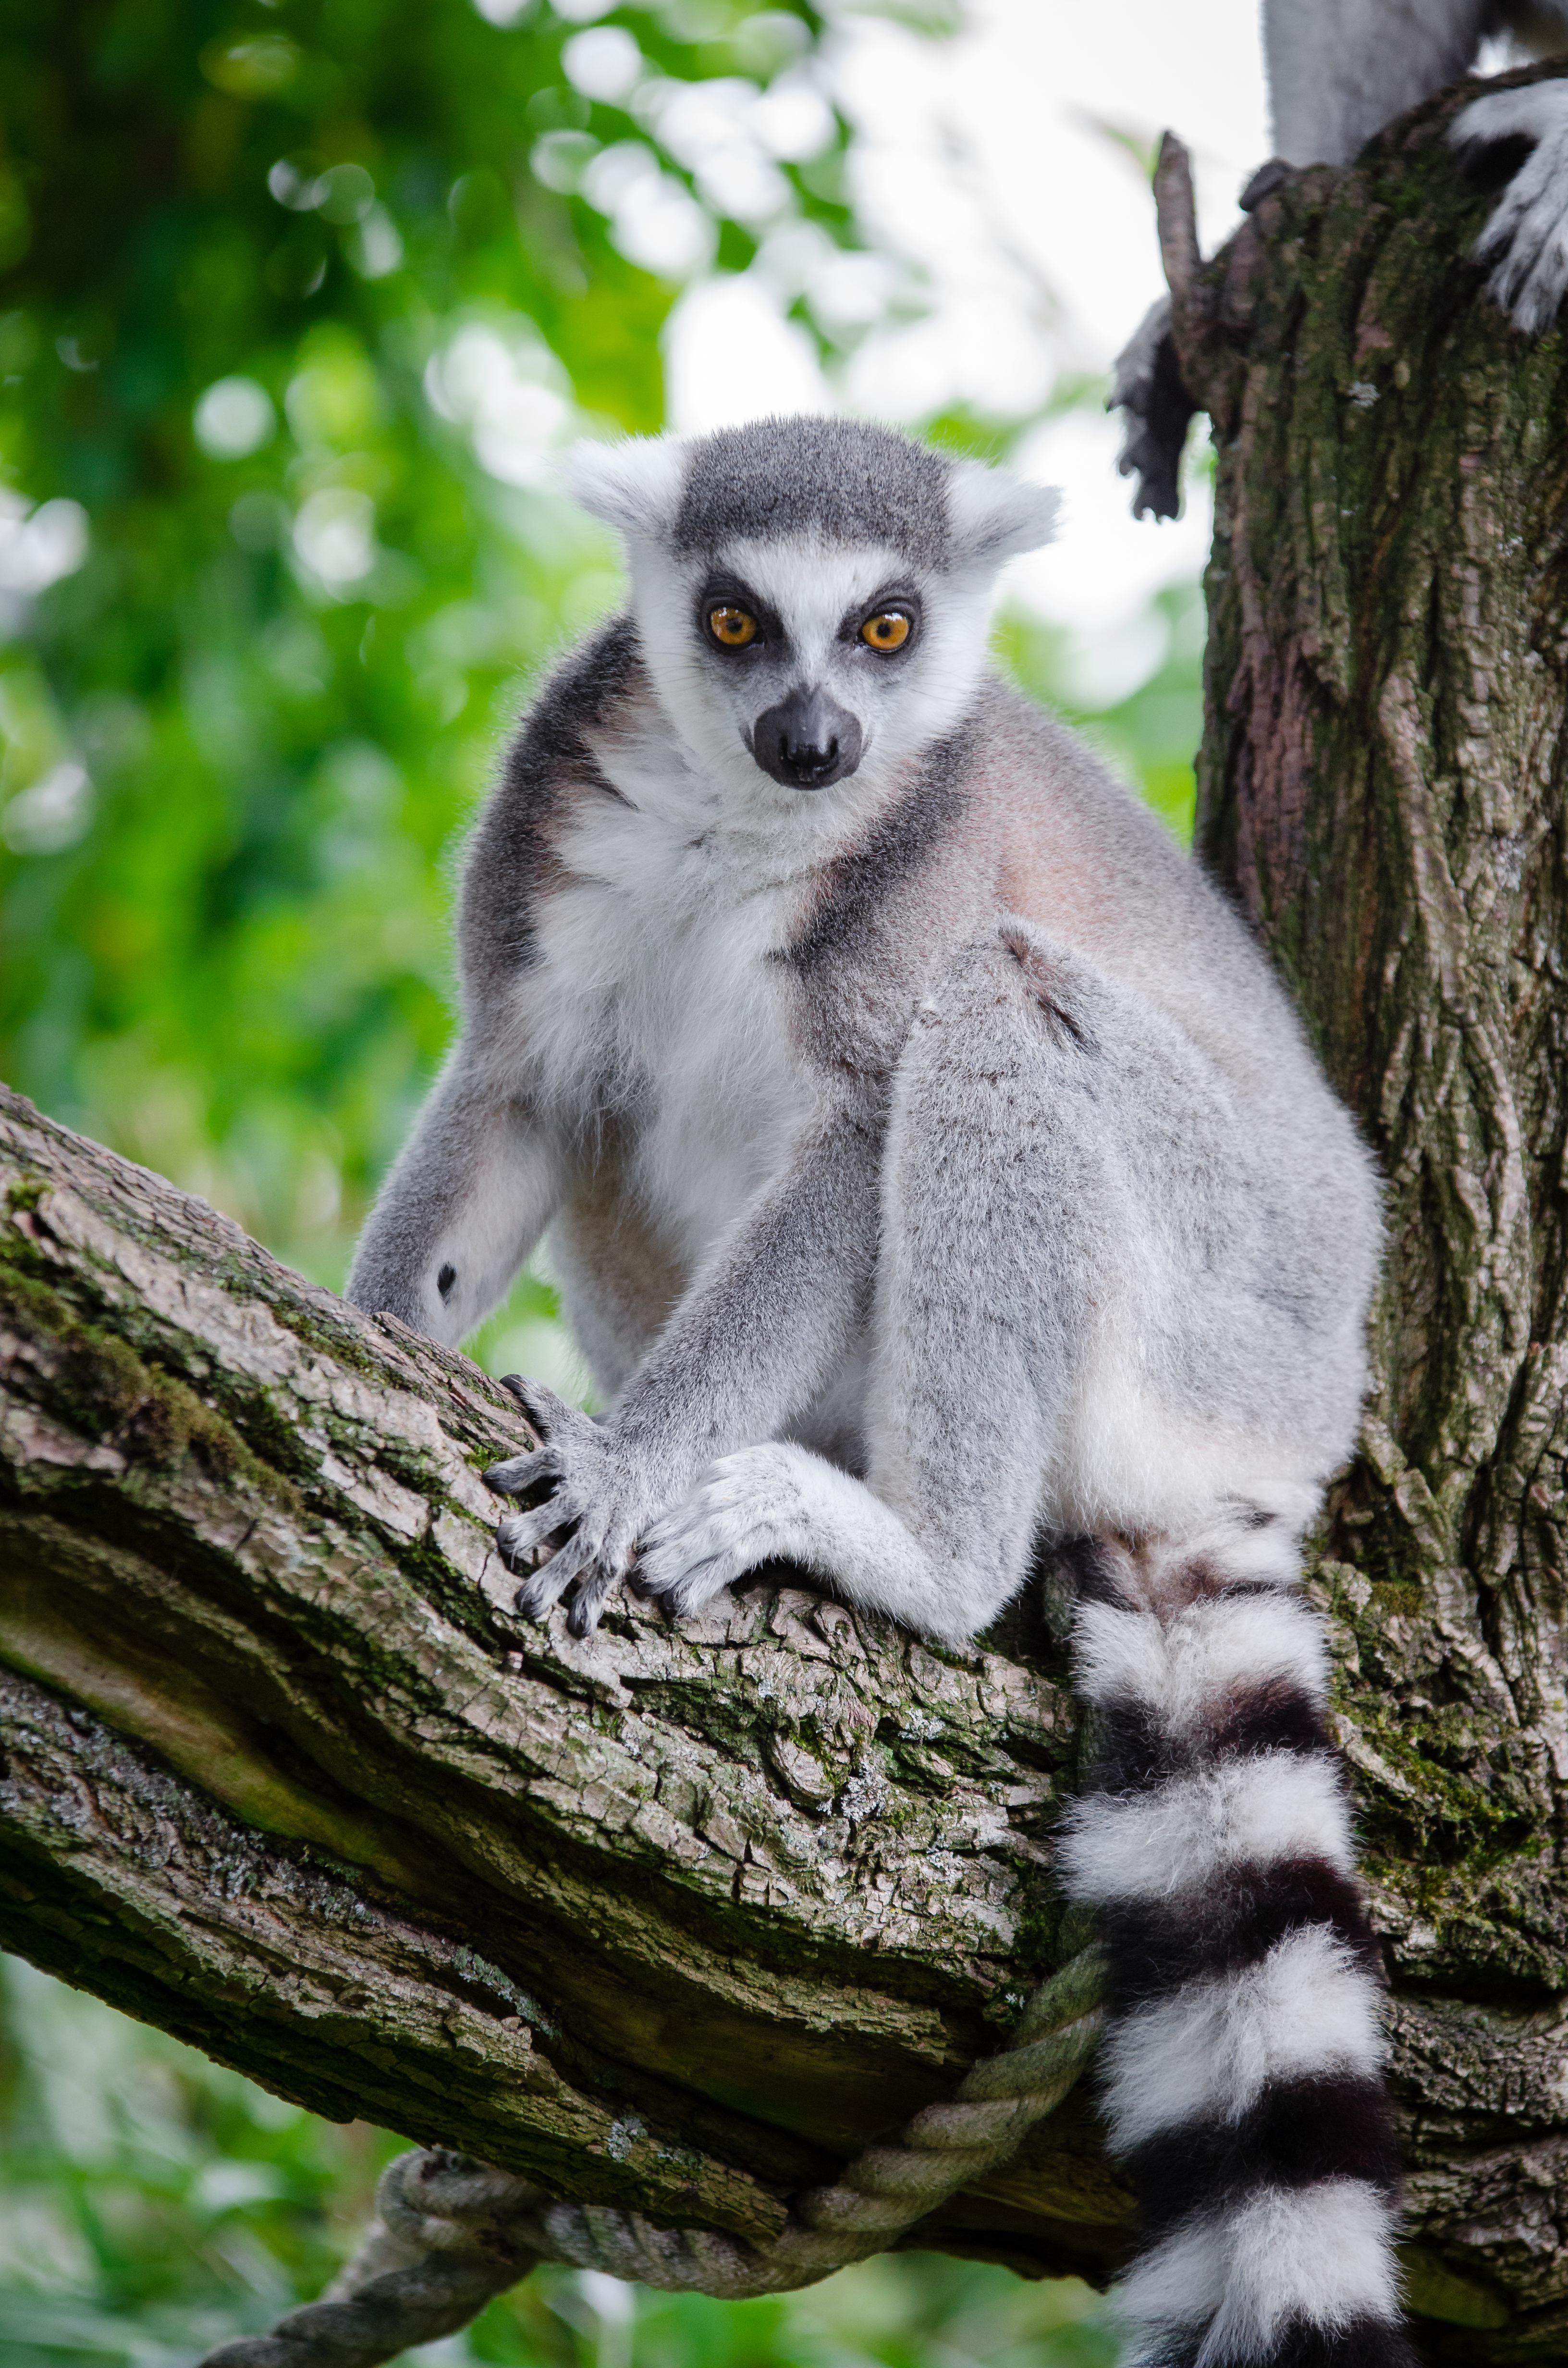
animal, wildlife, zoo, mammal, fauna, primate, madagascar, vertebrate, lemur, macaque, new world monkey